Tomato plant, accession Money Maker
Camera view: horizontal (90 deg, fisheye); turntable rotation: 120 degrees
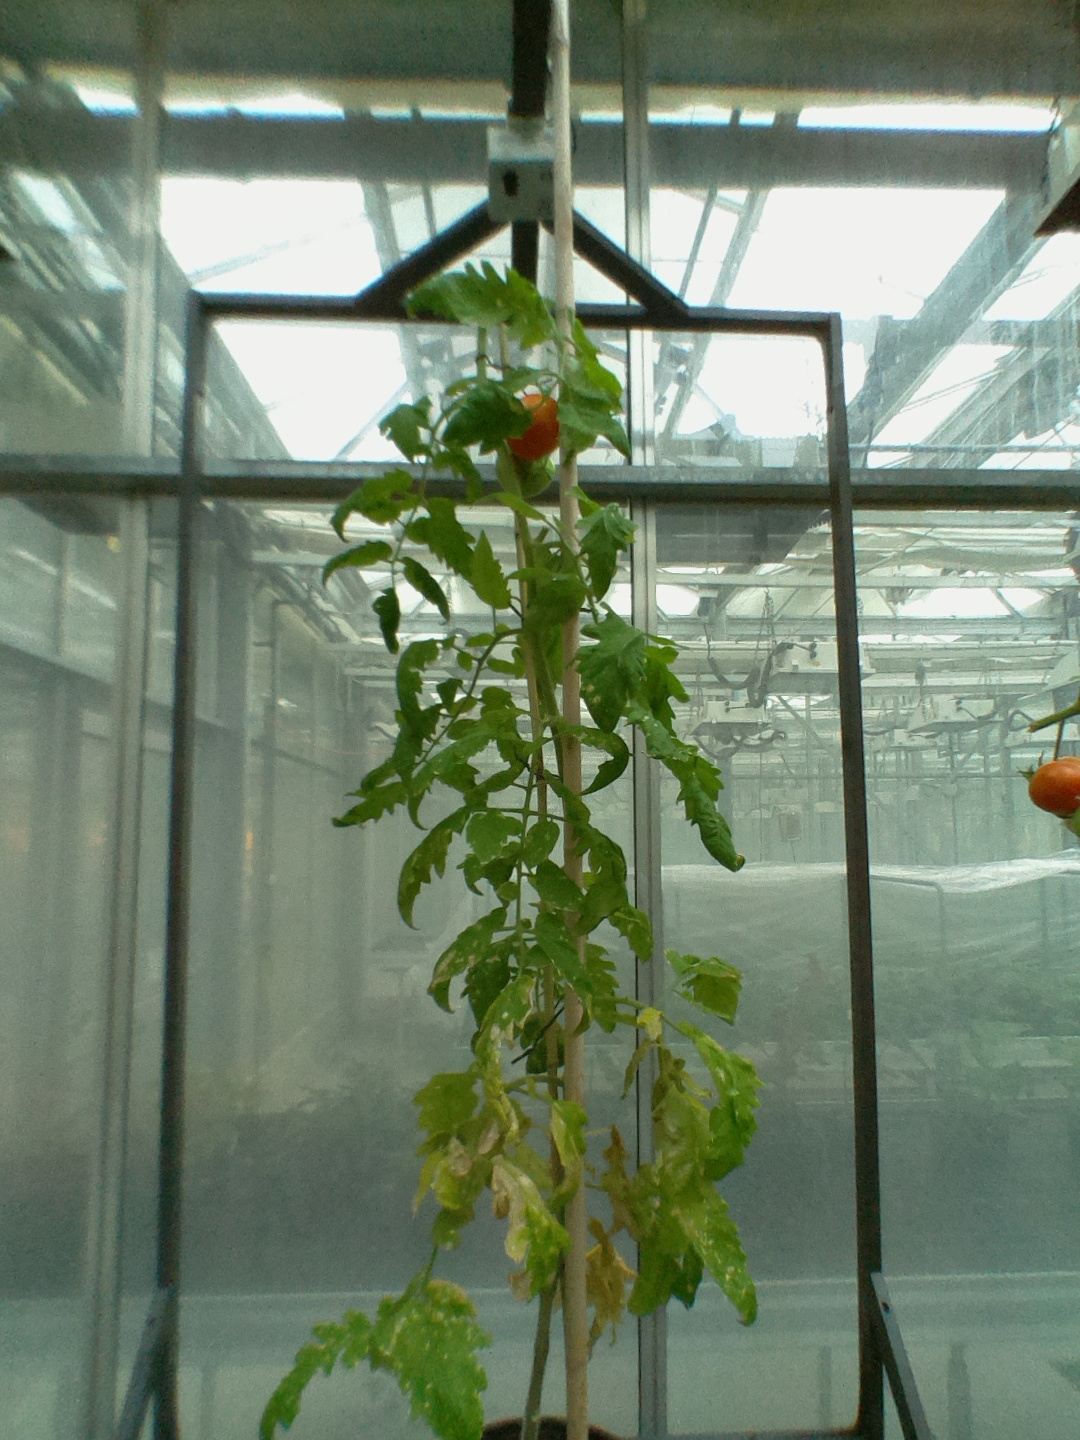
BBCH growth stage 82: 20%-30% of fruits show typical fully ripe color